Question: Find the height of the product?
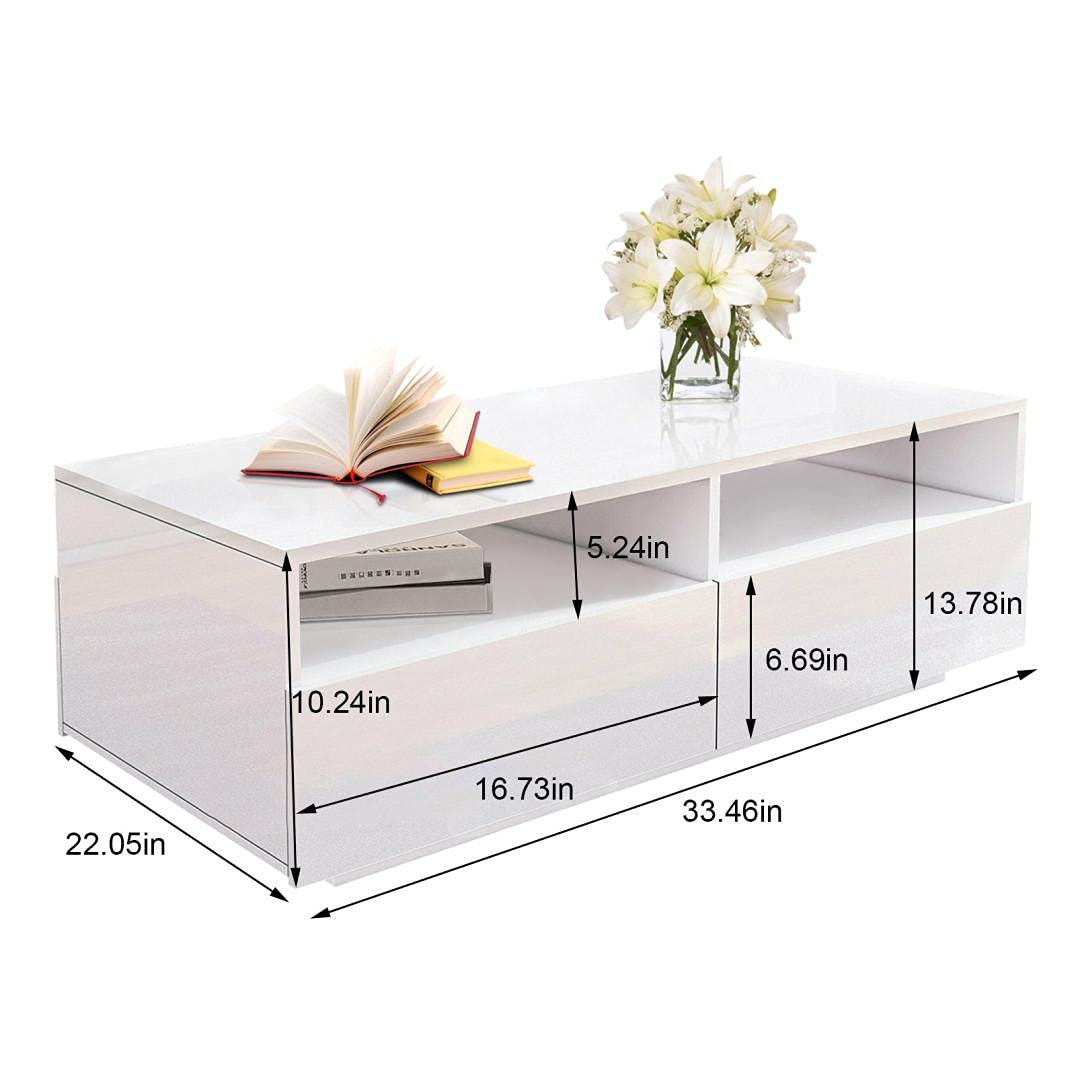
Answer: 10.24 inch